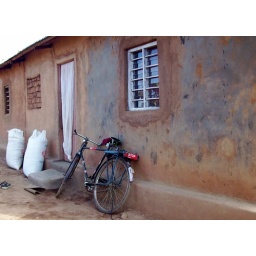
leaning against the wall along with two large bags of maize